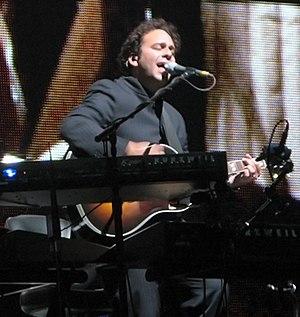
Jon Carin, né le 21 octobre 1964 à New York, est un musicien principalement connu pour ses collaborations avec le groupe Pink Floyd, et plus particulièrement David Gilmour et Roger Waters. Il gagne en reconnaissance dans les années 80 en devenant le chanteur principal du groupe Industry.